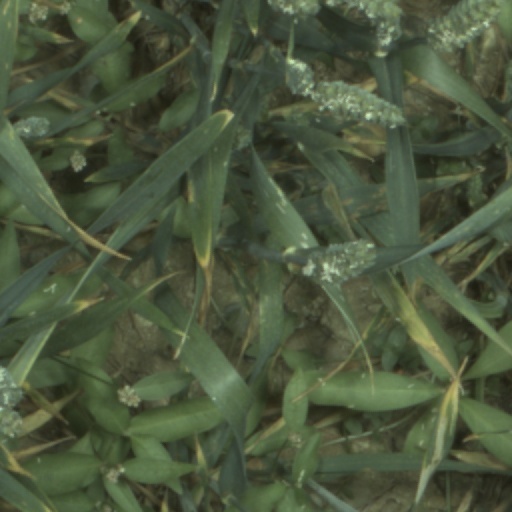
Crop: wheat